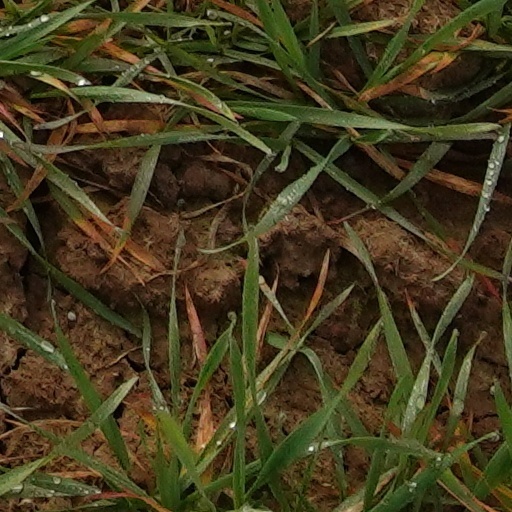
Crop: wheat